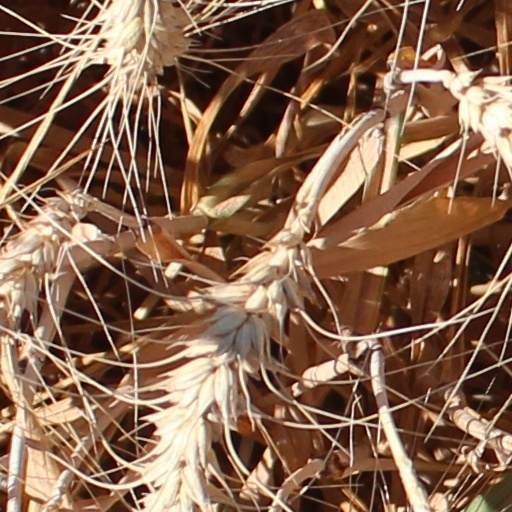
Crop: wheat